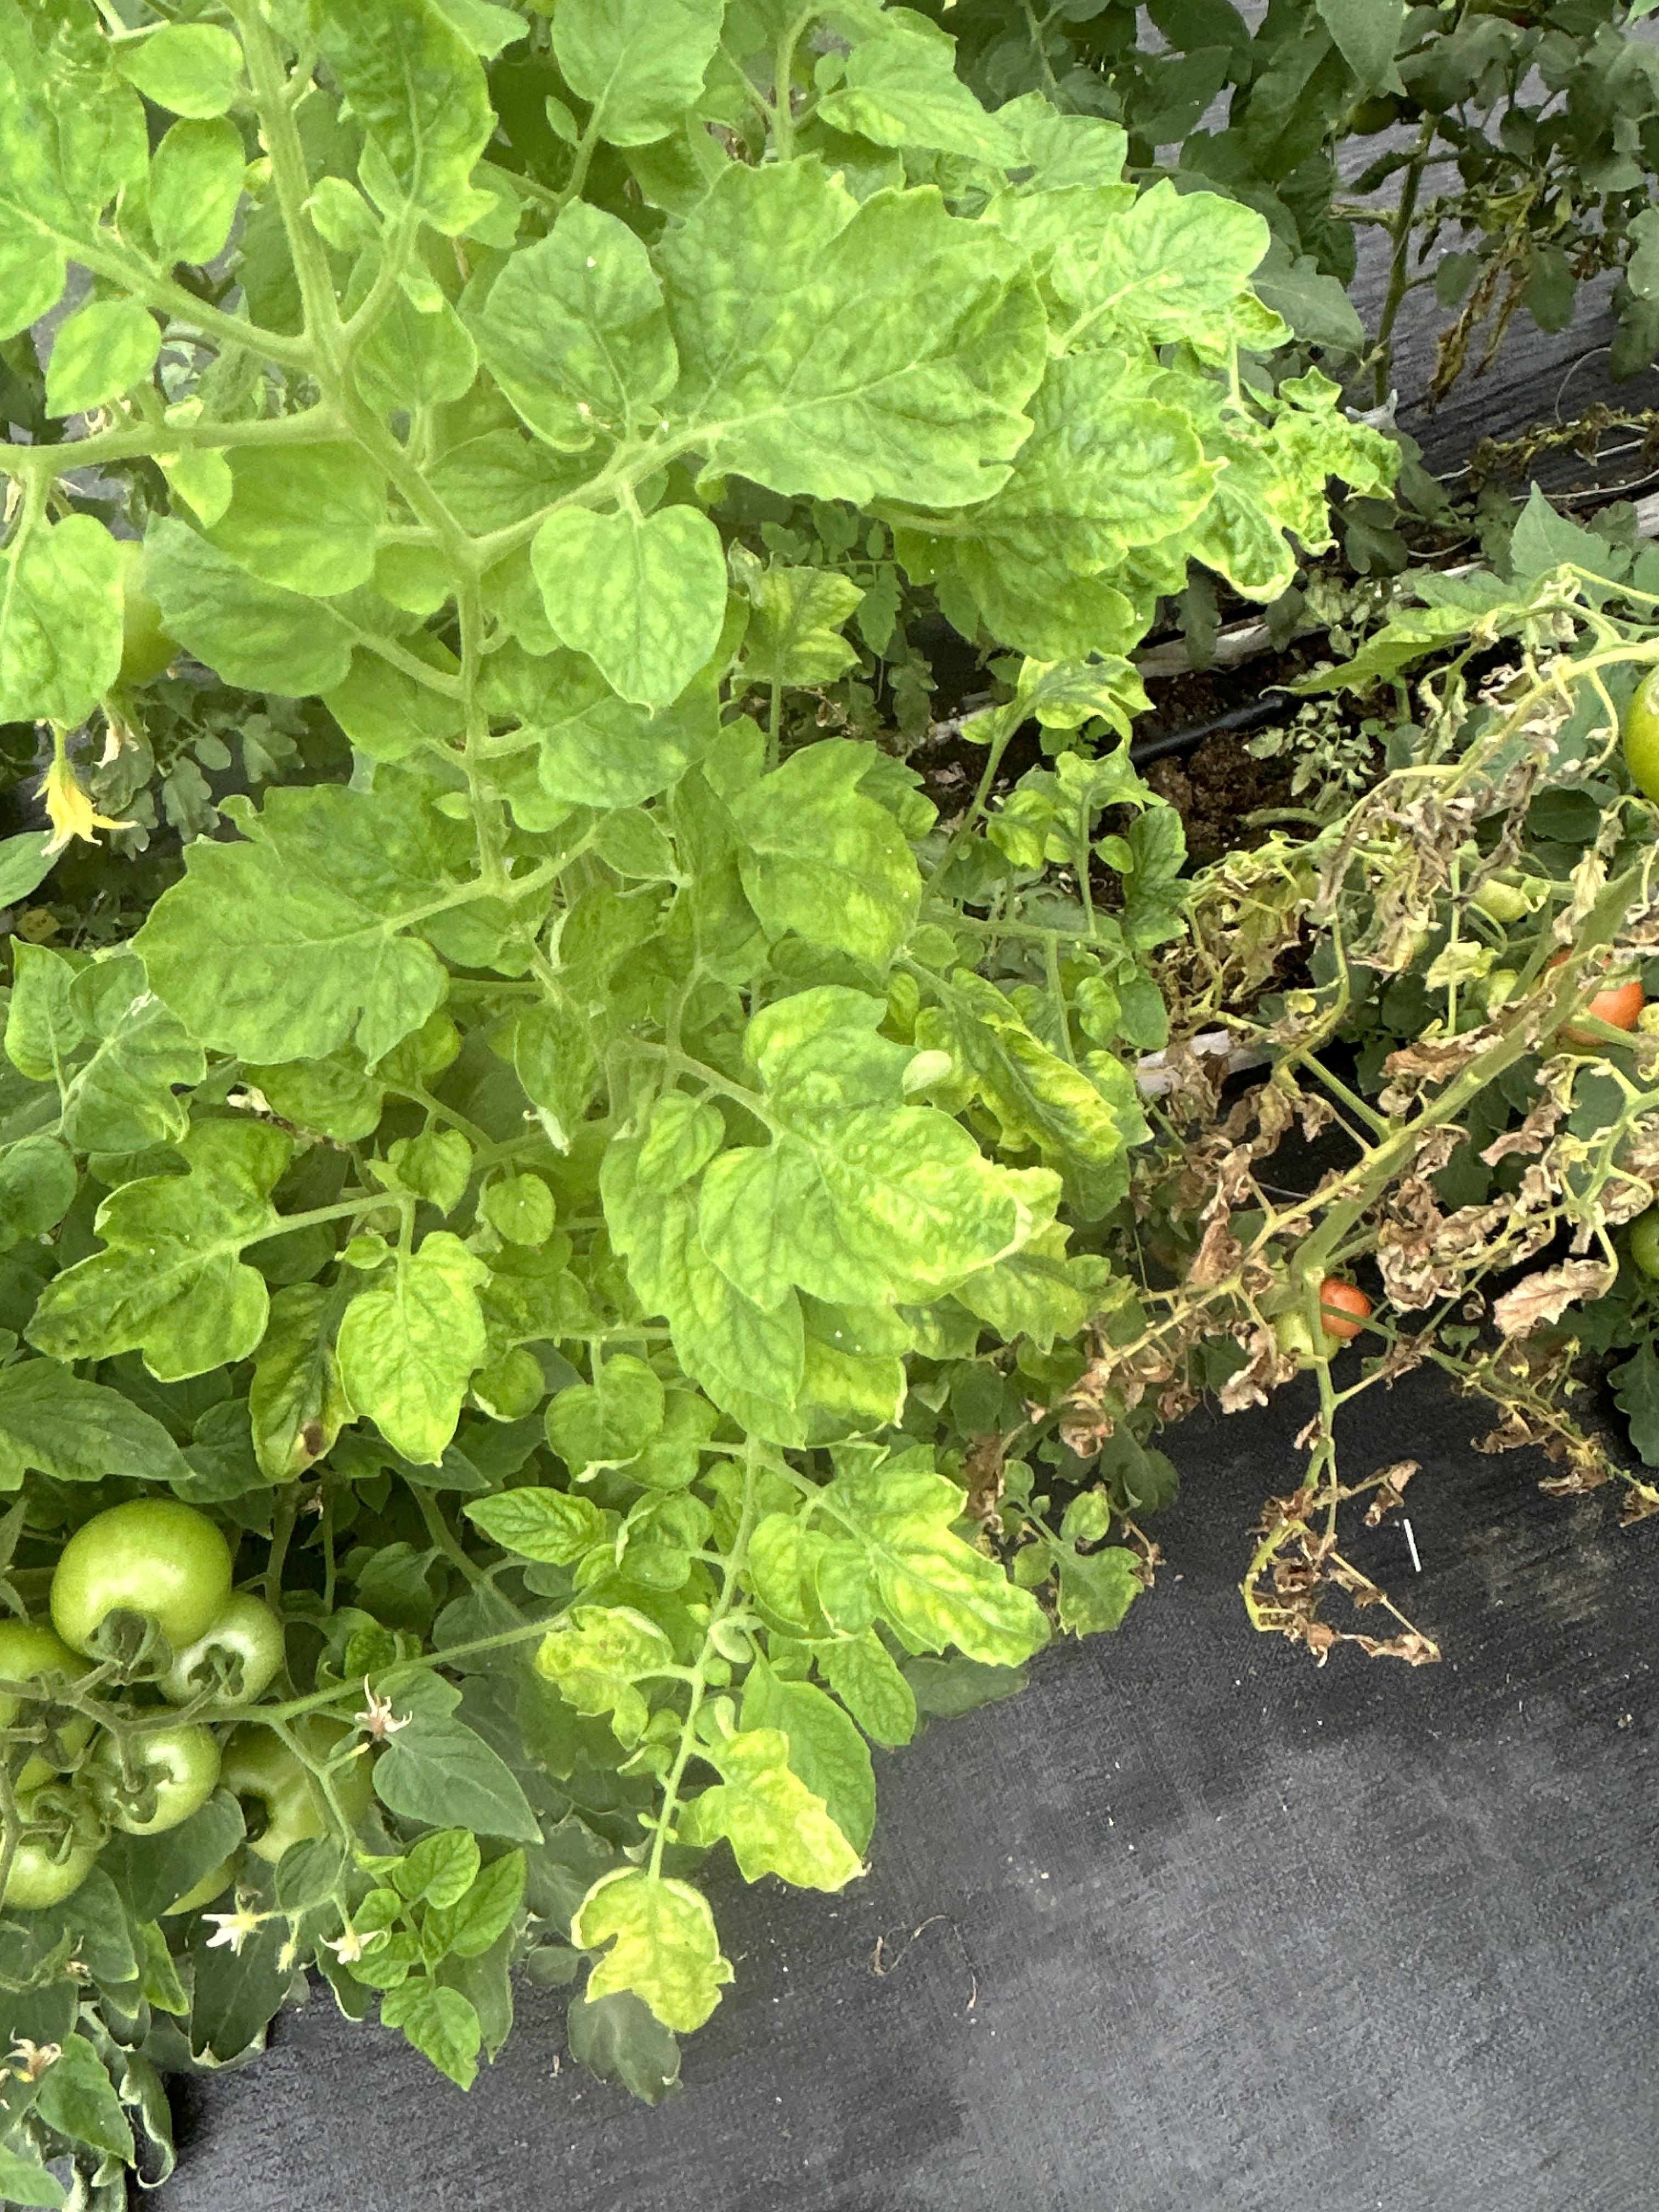
Disease: Viral